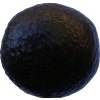
Label: black_avocado